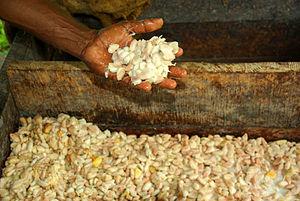
Le cacao est la poudre obtenue après broyage de l'amande des fèves de cacao fermentées et torréfiées, produites par le cacaoyer. En fait, la valeur « poudre de cacao » n'est qu'une acception du terme cacao parmi d'autres, c'est le sens le plus fréquent pour un locuteur francophone moyen de l'hémisphère Nord, les autres valeurs ne se rencontrant que dans le vocabulaire de spécialité des locuteurs travaillant dans la filière cacao.